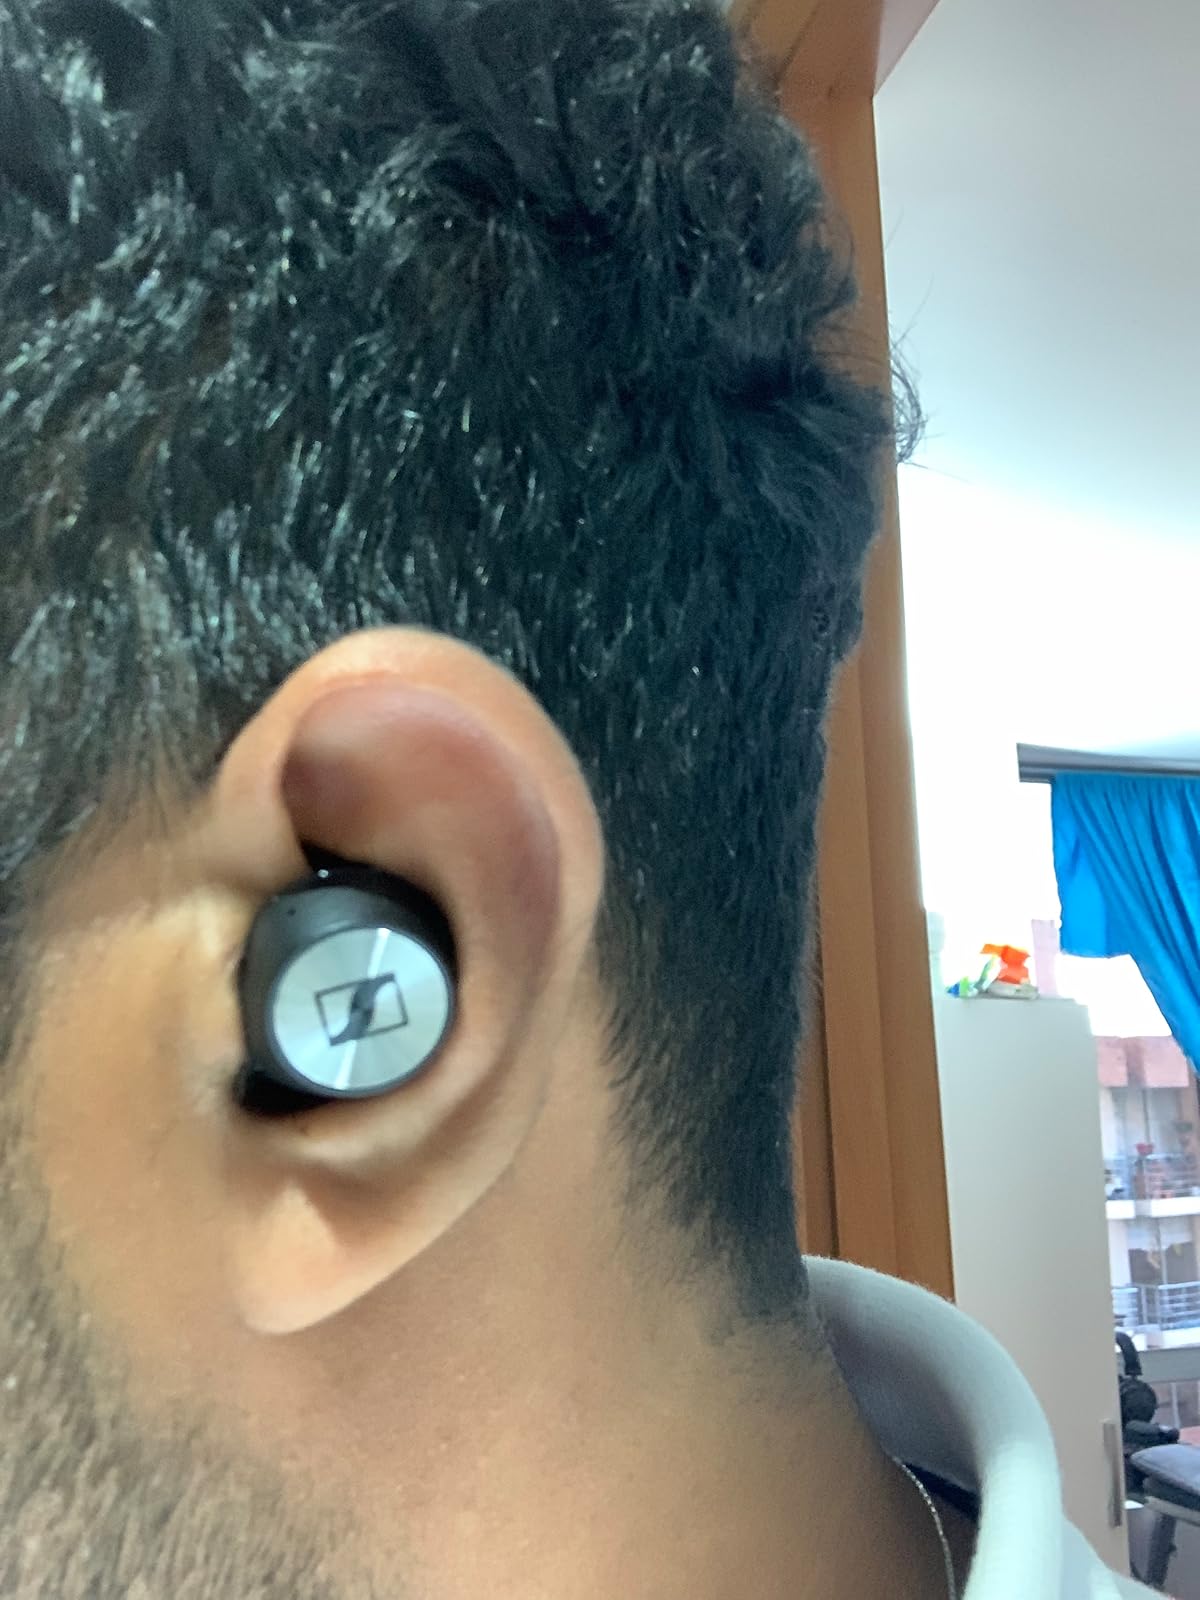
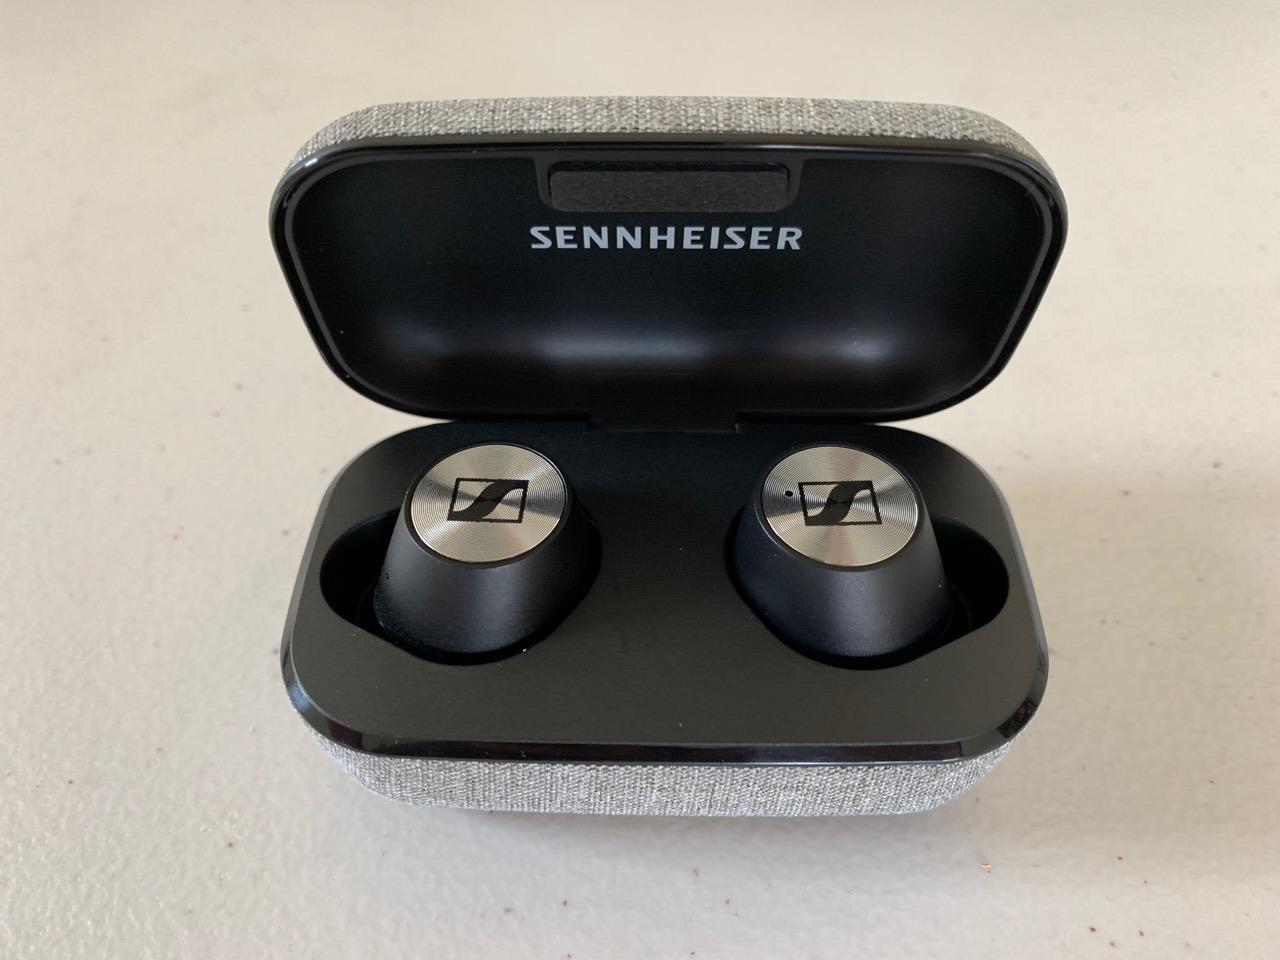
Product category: earbuds
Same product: yes